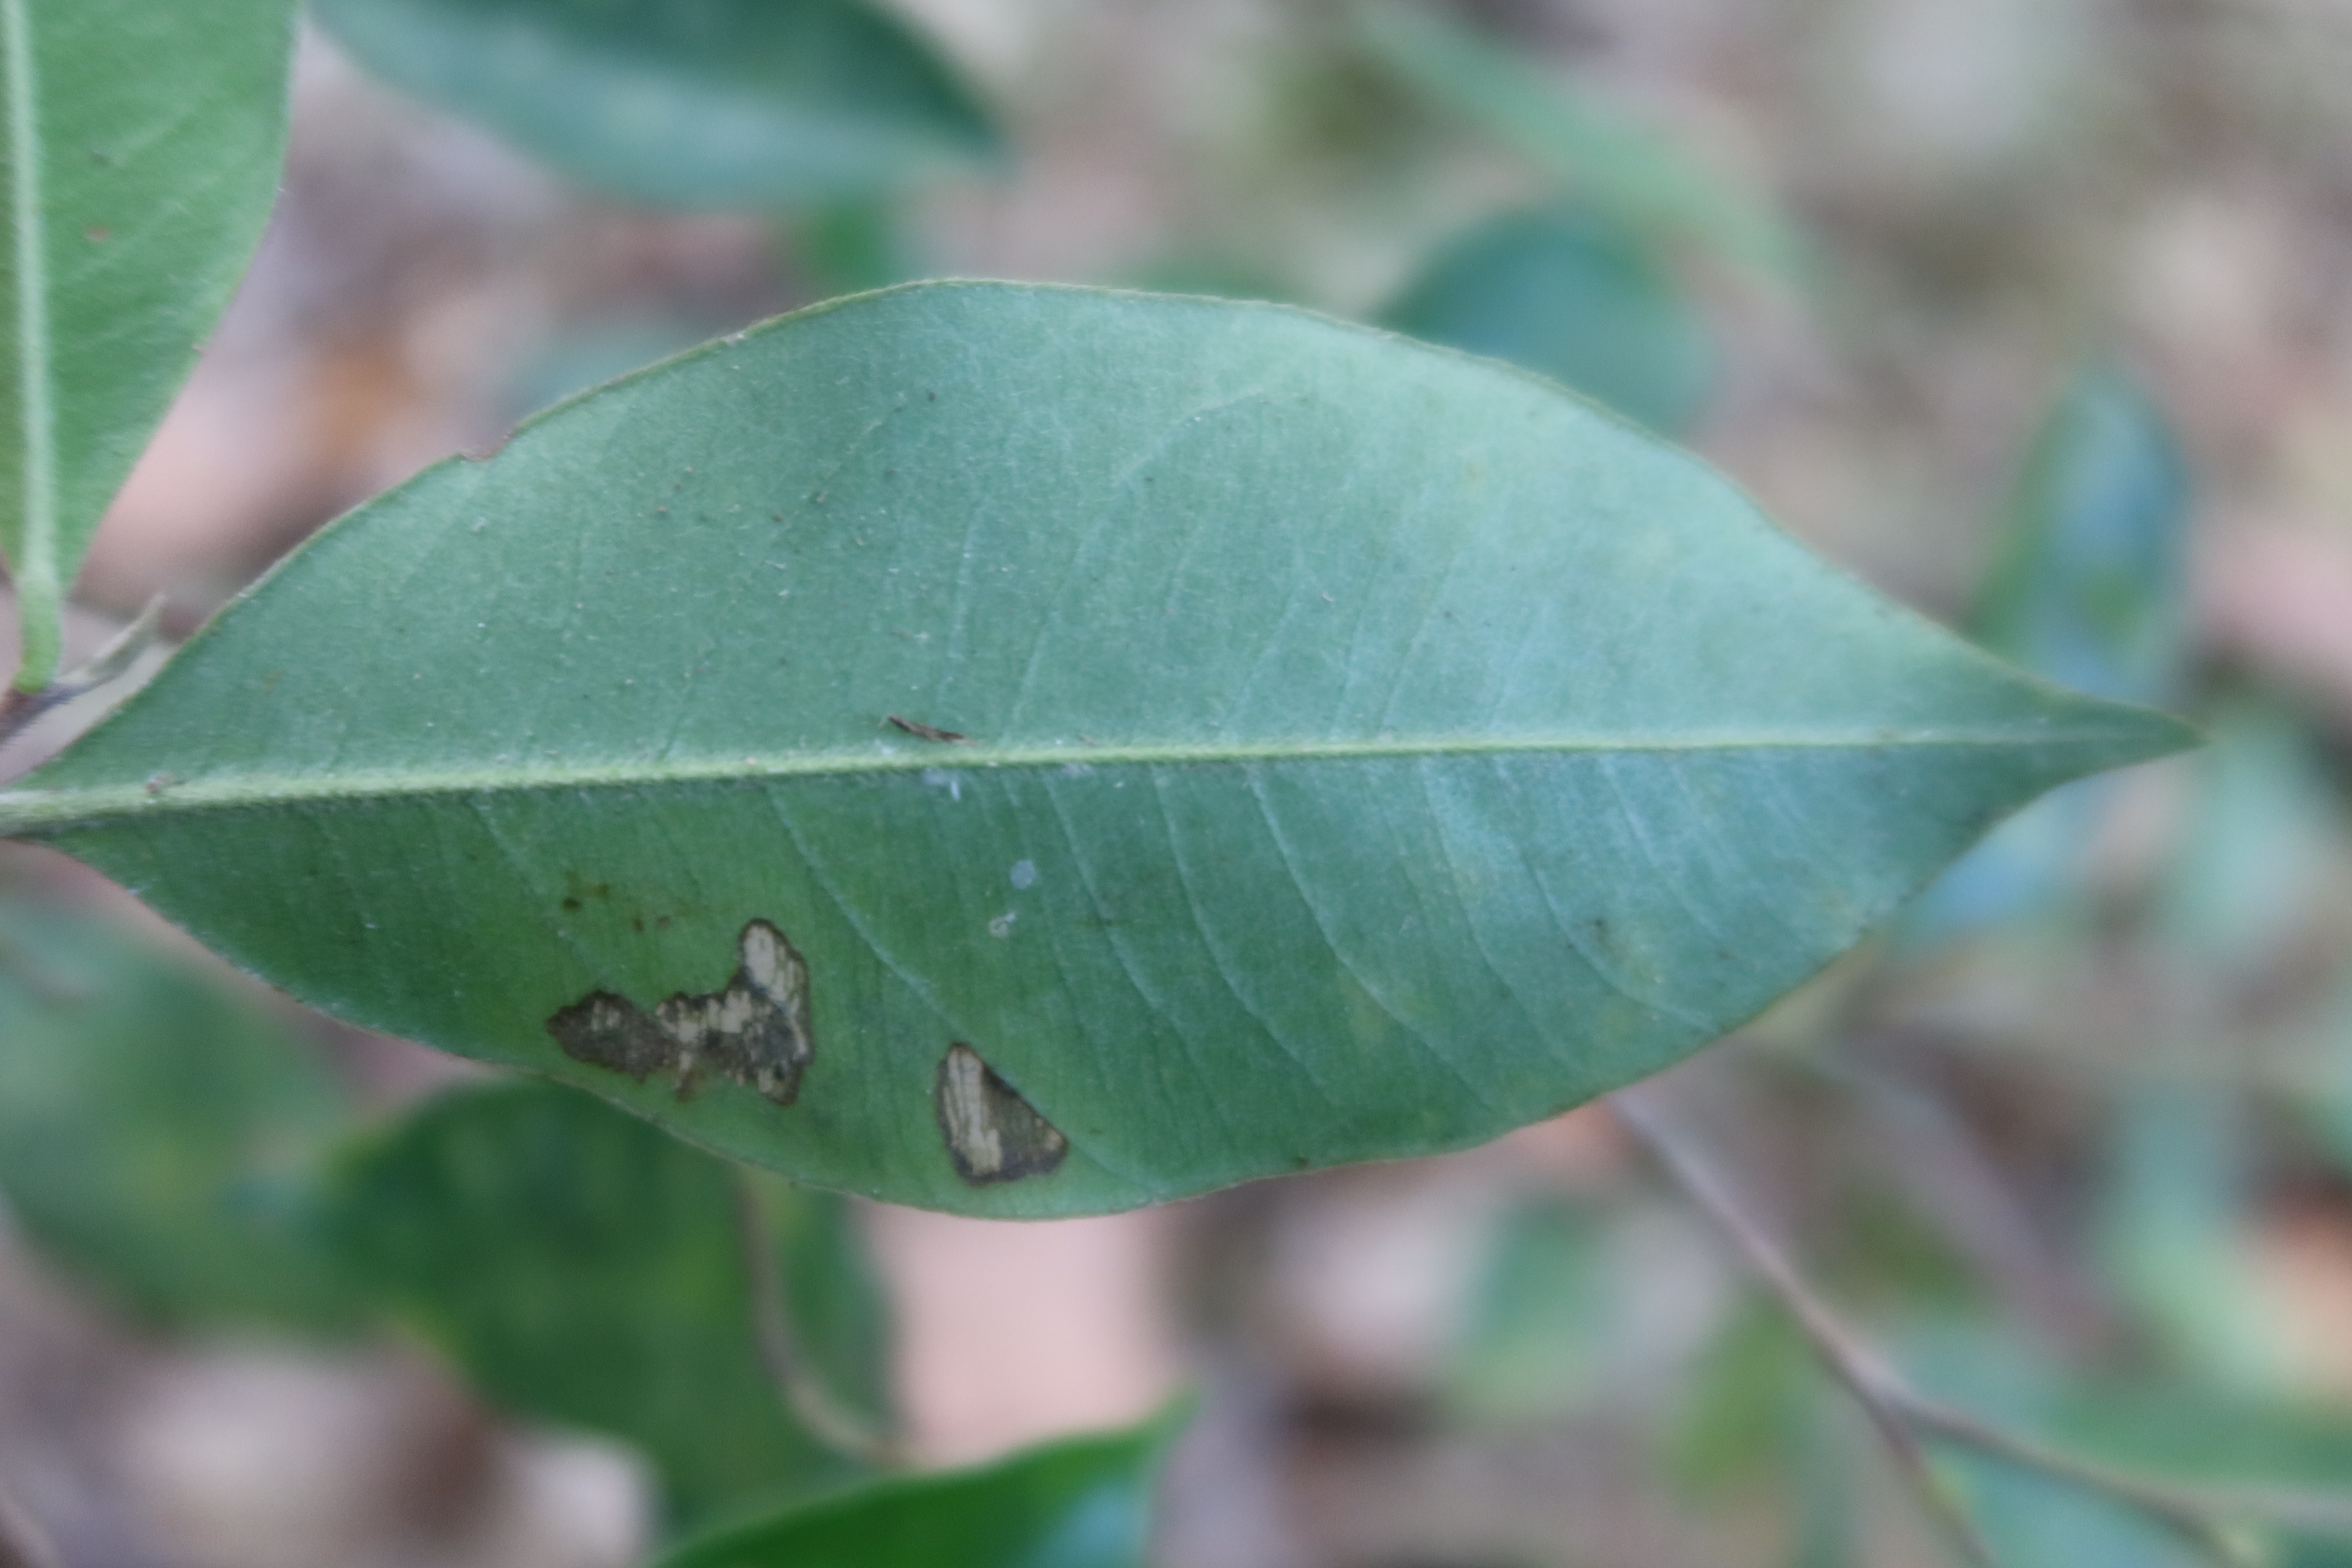
Label: Translucent lesion